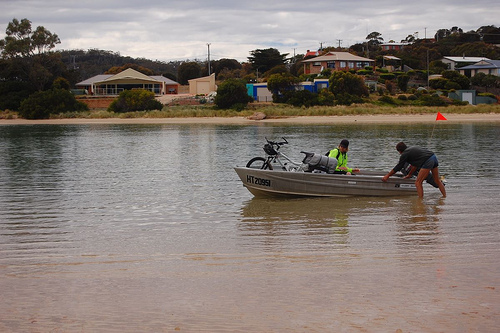
user: Given an image and a question. Answer the question in a short answer. Question: What kind of motor do these types of boats have? Short Answer:
assistant: outboard